3rd West Lancashire Artillery

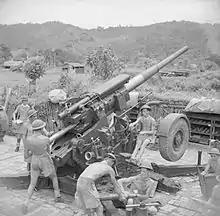
HAA gun in action in Burma

As the flow of new AA units from the training centres continued, experienced units began to be prepared for overseas service, and 70th (3rd West Lancs) was one of those chosen in early 1942. The establishment of an HAA Rgt in the field was only three batteries, so on 13 March, 434 HAA Bty transferred to 108th HAA Rgt in the Orkney and Shetland Defences. Then 70th HAA embarked for India with 211, 212 and 216 HAA Btys.